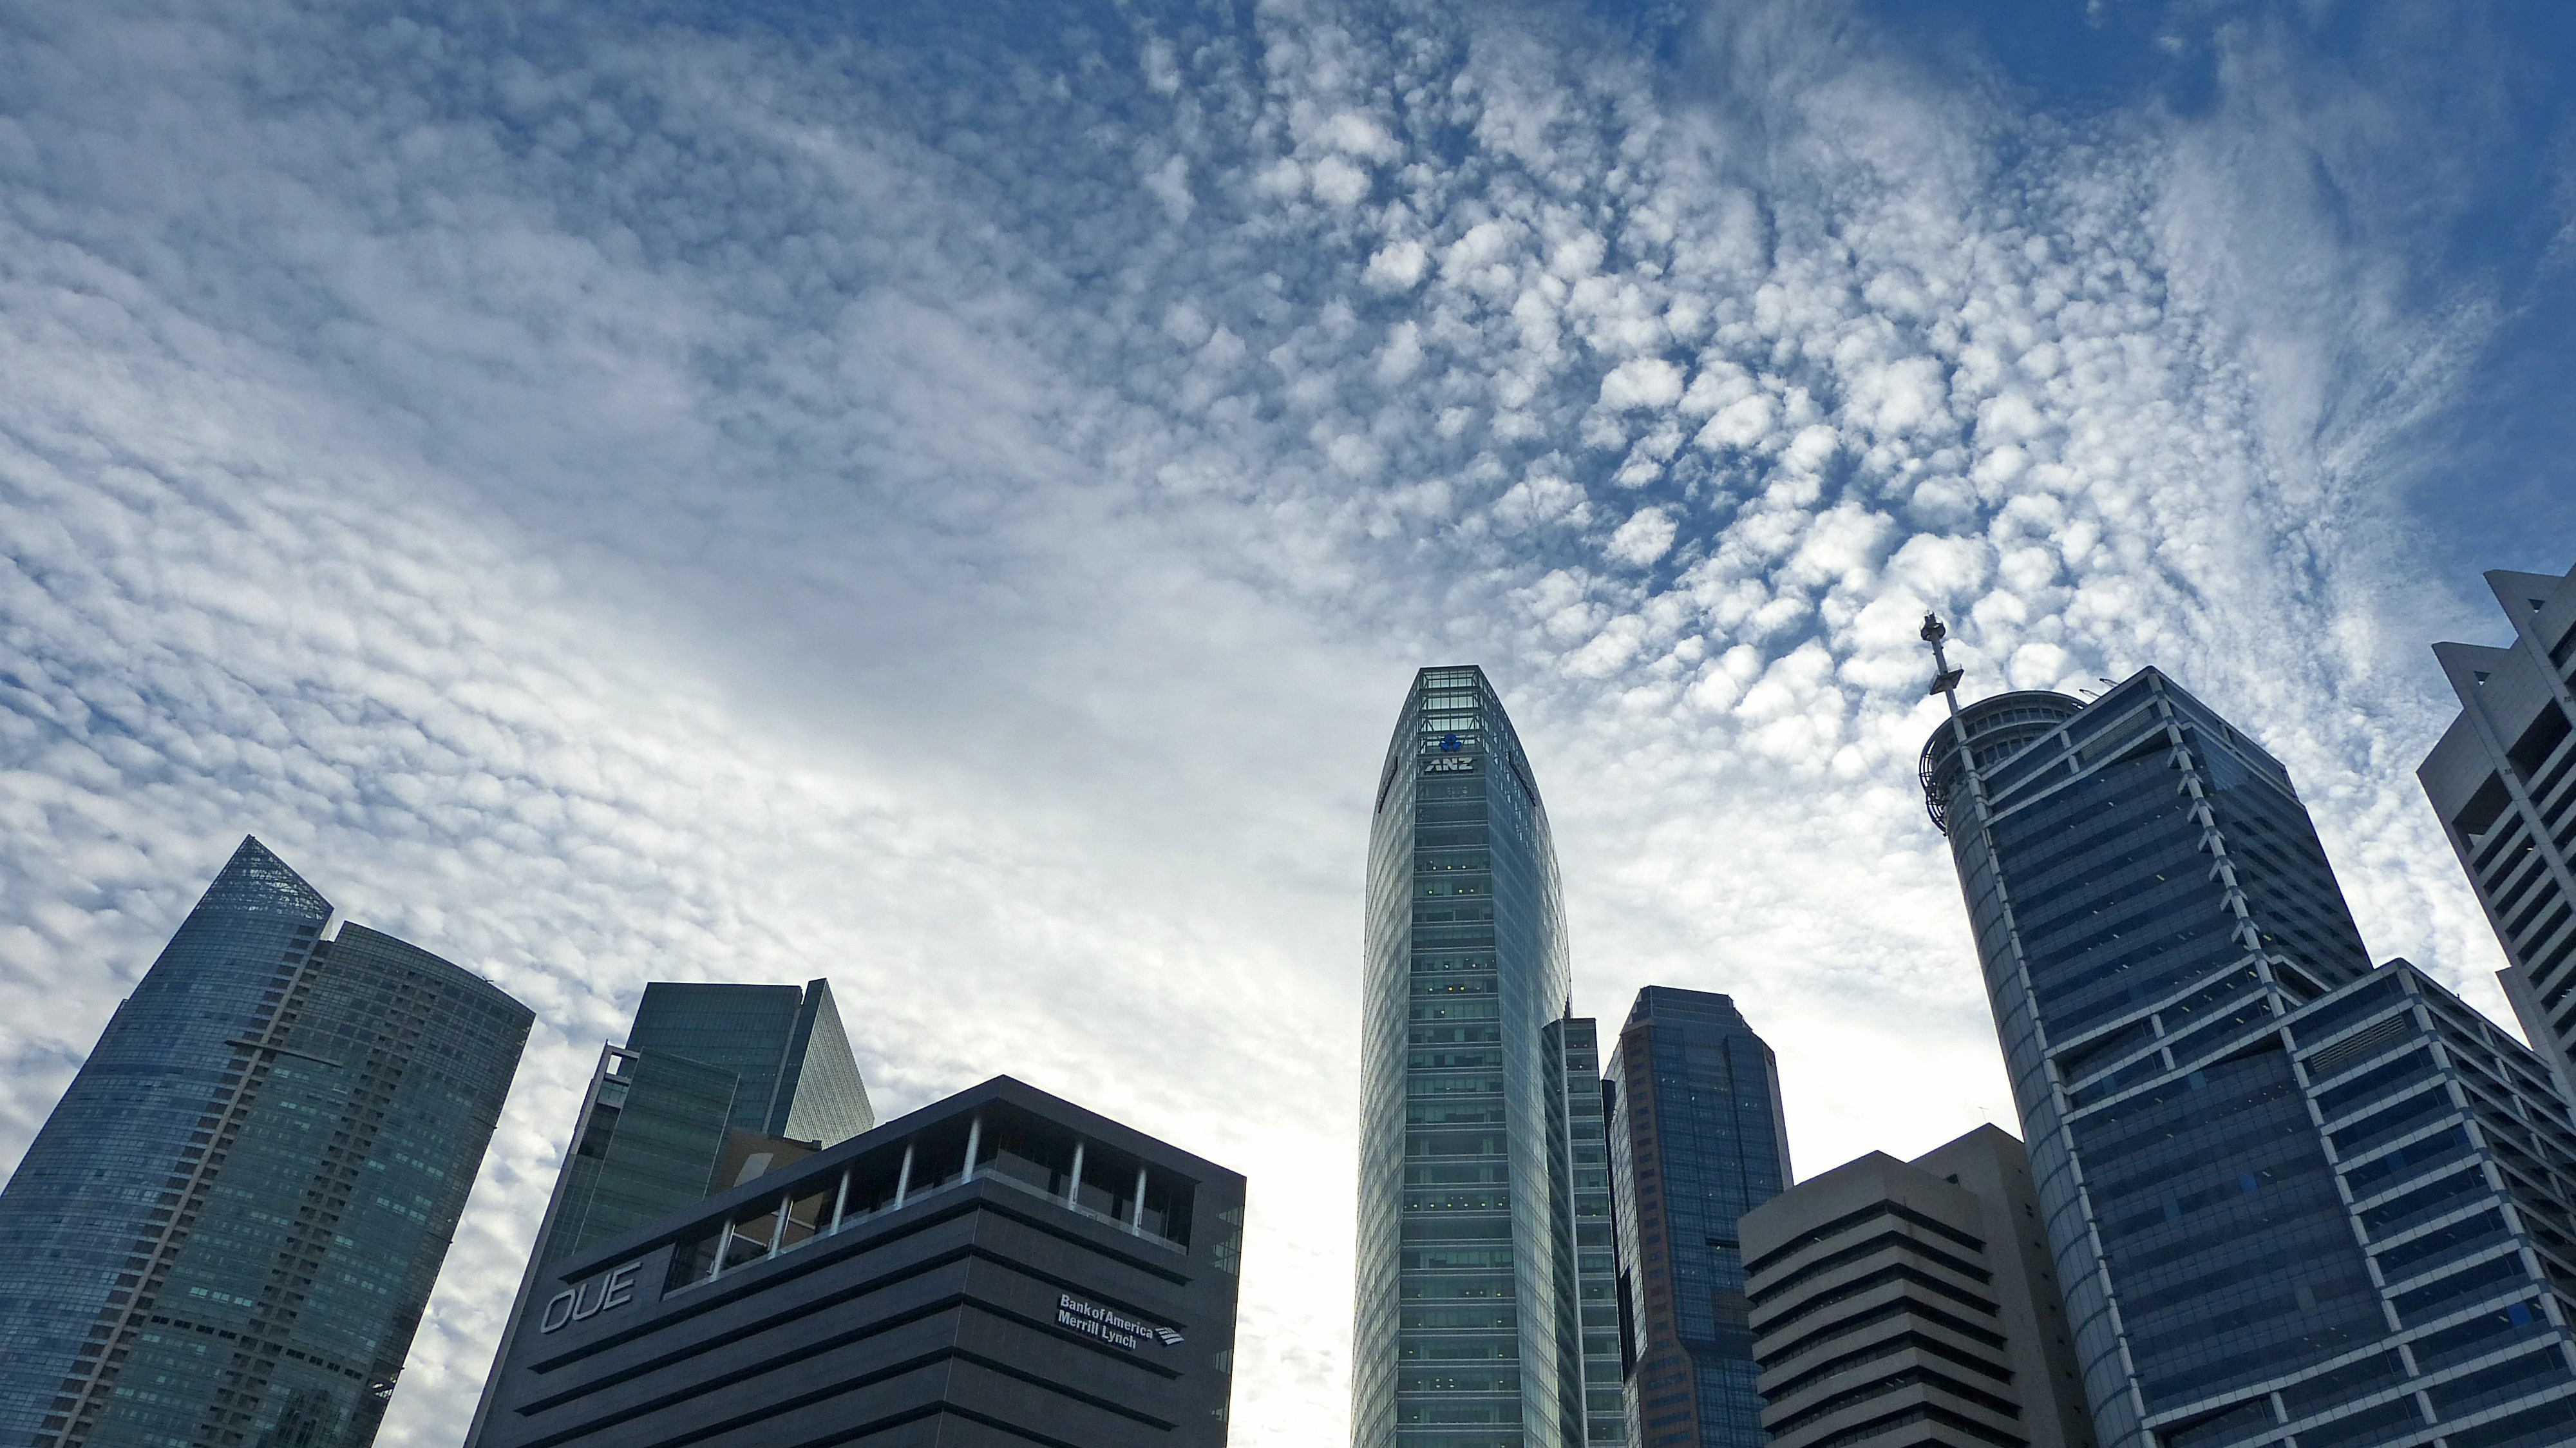
horizon, cloud, architecture, sky, skyline, glass, building, city, skyscraper, urban, cityscape, downtown, blue, tower block, singapore, metropolis, business district, urban area, human settlement, atmosphere of earth, metropolitan area